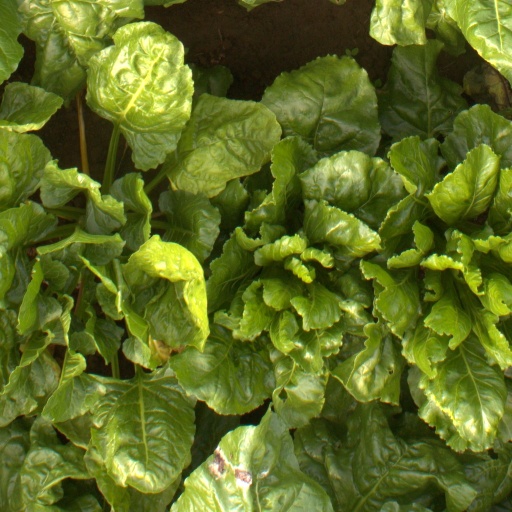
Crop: sugar beet